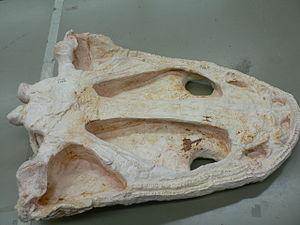
Les temnospondyles ou Temnospondyli forment un taxon éteint regroupant un nombre important et extrêmement varié de tétrapodes de quelques centimètres à près de sept mètres de longueur qui ont prospéré dans le monde entier pendant environ 280 millions d'années, du Carbonifère jusqu'au milieu du Crétacé, avec une grande diversification au Permien et au Trias. Leurs fossiles ont été trouvés sur tous les continents. Ils se sont adaptés à un large éventail d'habitats, notamment en eau douce, sur terre et même dans les milieux marins côtiers.